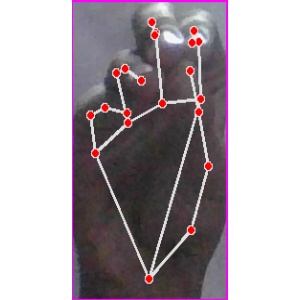
अक्षर: ङ